Describe the emotion expressed in this image:  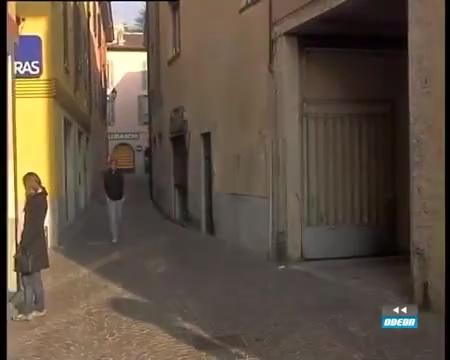
This person displays Suffering, valence and arousal with low intensity.